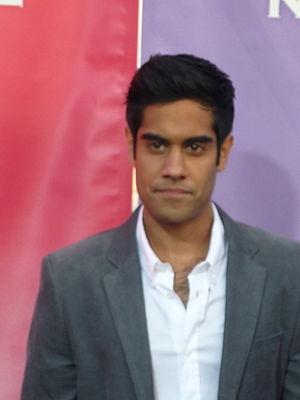
Cet article liste les personnages de la seconde série télévisée Doctor Who.
Outsourced est une série télévisée américaine en 22 épisodes de 22 minutes créée par Ken Kwapis et diffusée entre le 23 septembre 2010 et le 12 mai 2011 sur le réseau NBC et en simultané sur le réseau Global au Canada.
Sacha Dhawan est un acteur britannique né en 1984 à Stockport, dans la banlieue de Manchester, Angleterre.